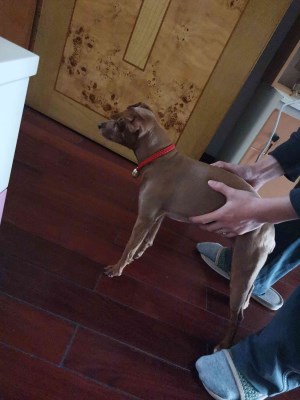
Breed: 420-n000124-Chihuahua